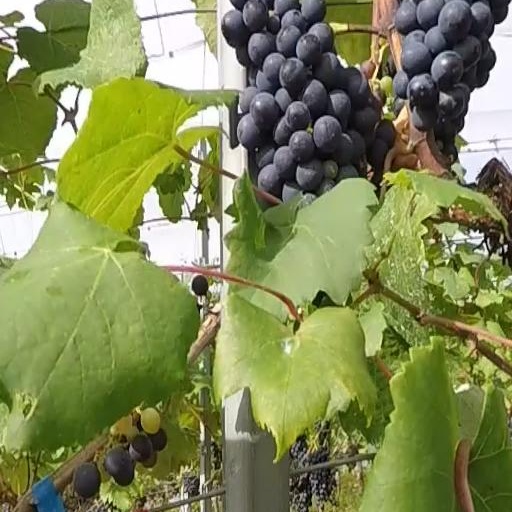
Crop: grape